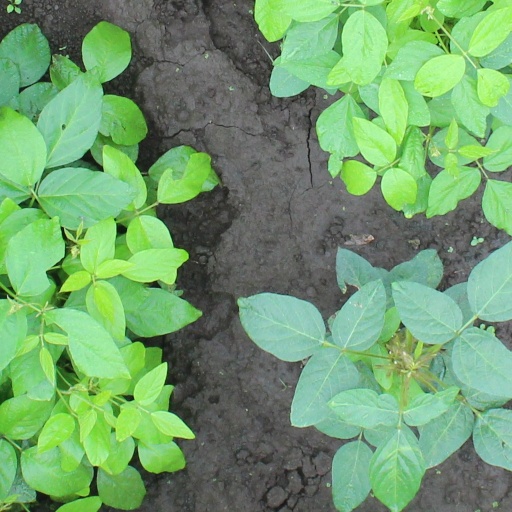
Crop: soybean